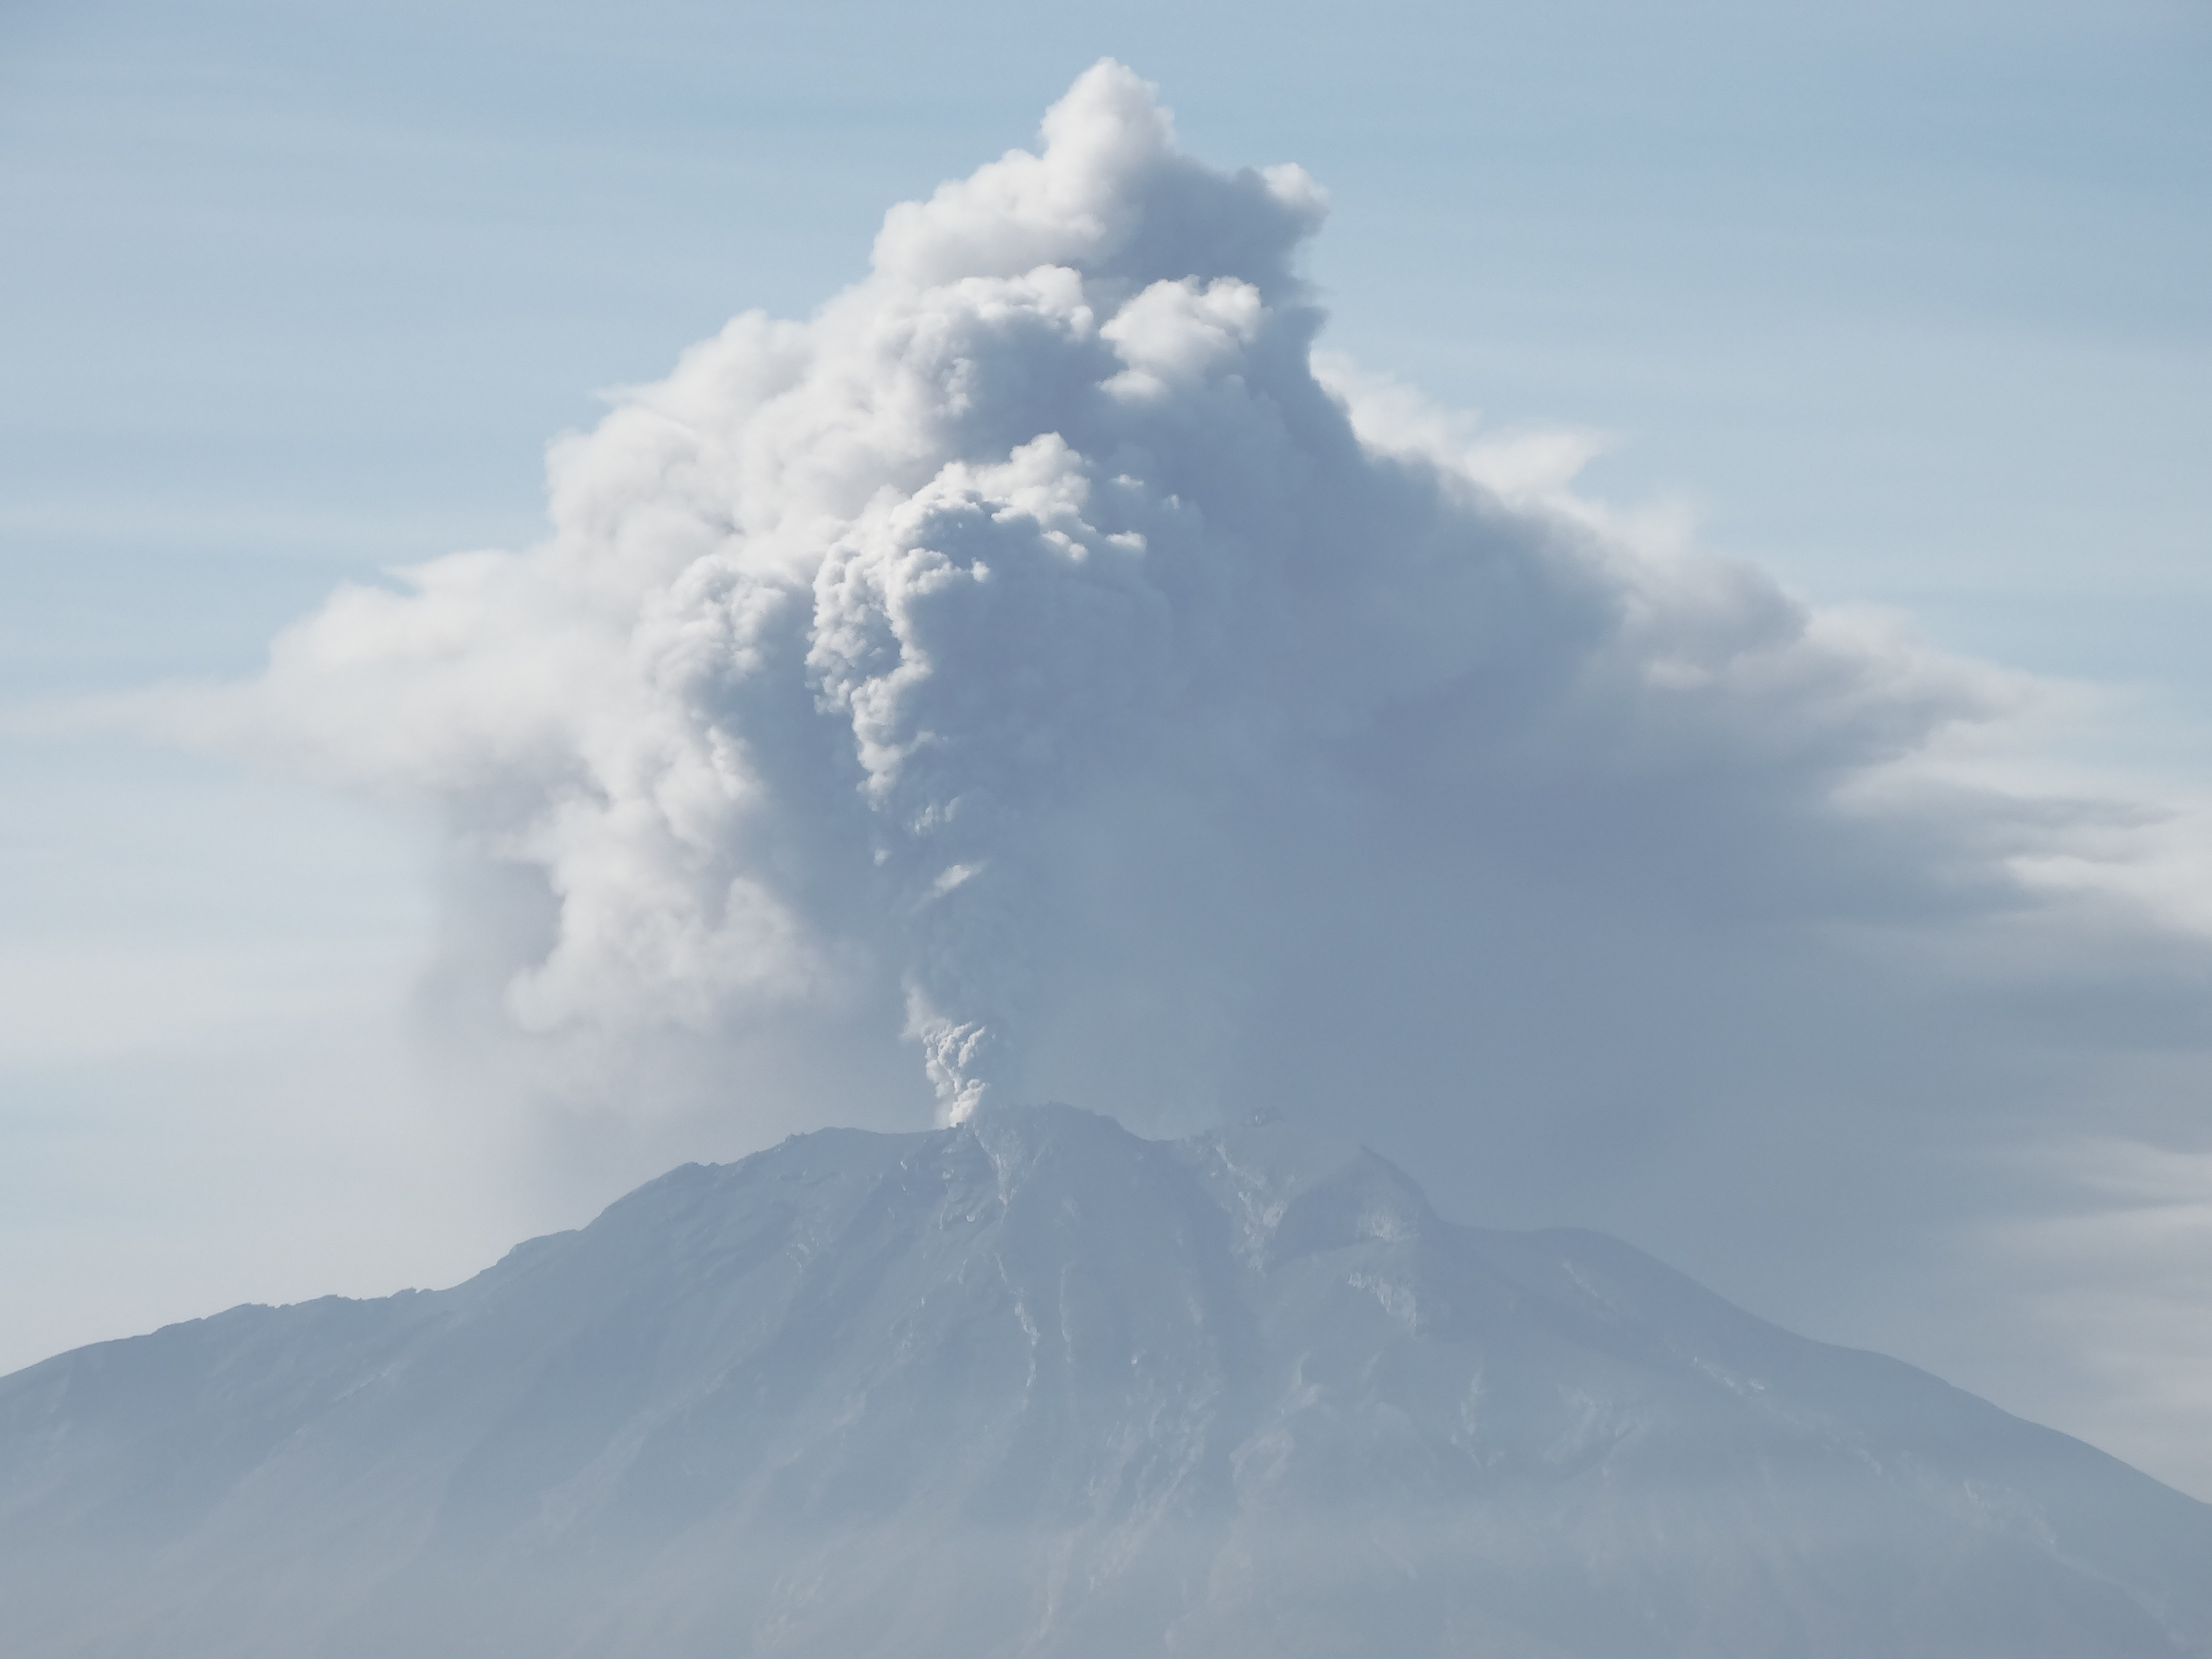
mountain, cloud, mountain range, cumulus, volcano, summit, chile, plateau, eruption, landform, stratovolcano, geographical feature, atmospheric phenomenon, atmosphere of earth, mountainous landforms, geological phenomenon, volcanic landform, shield volcano, types of volcanic eruptions